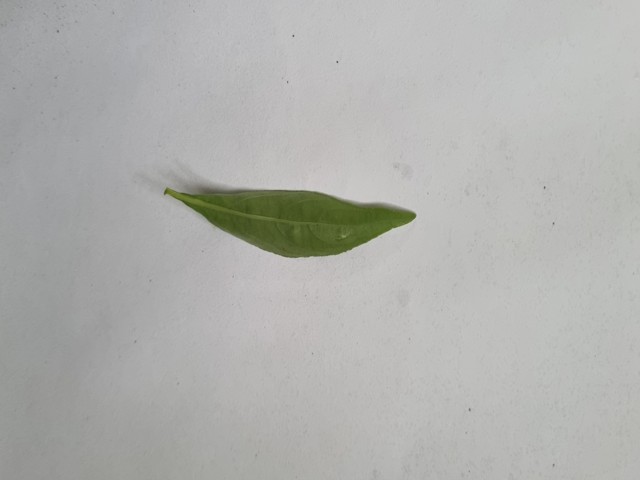
Plant: kalomegh